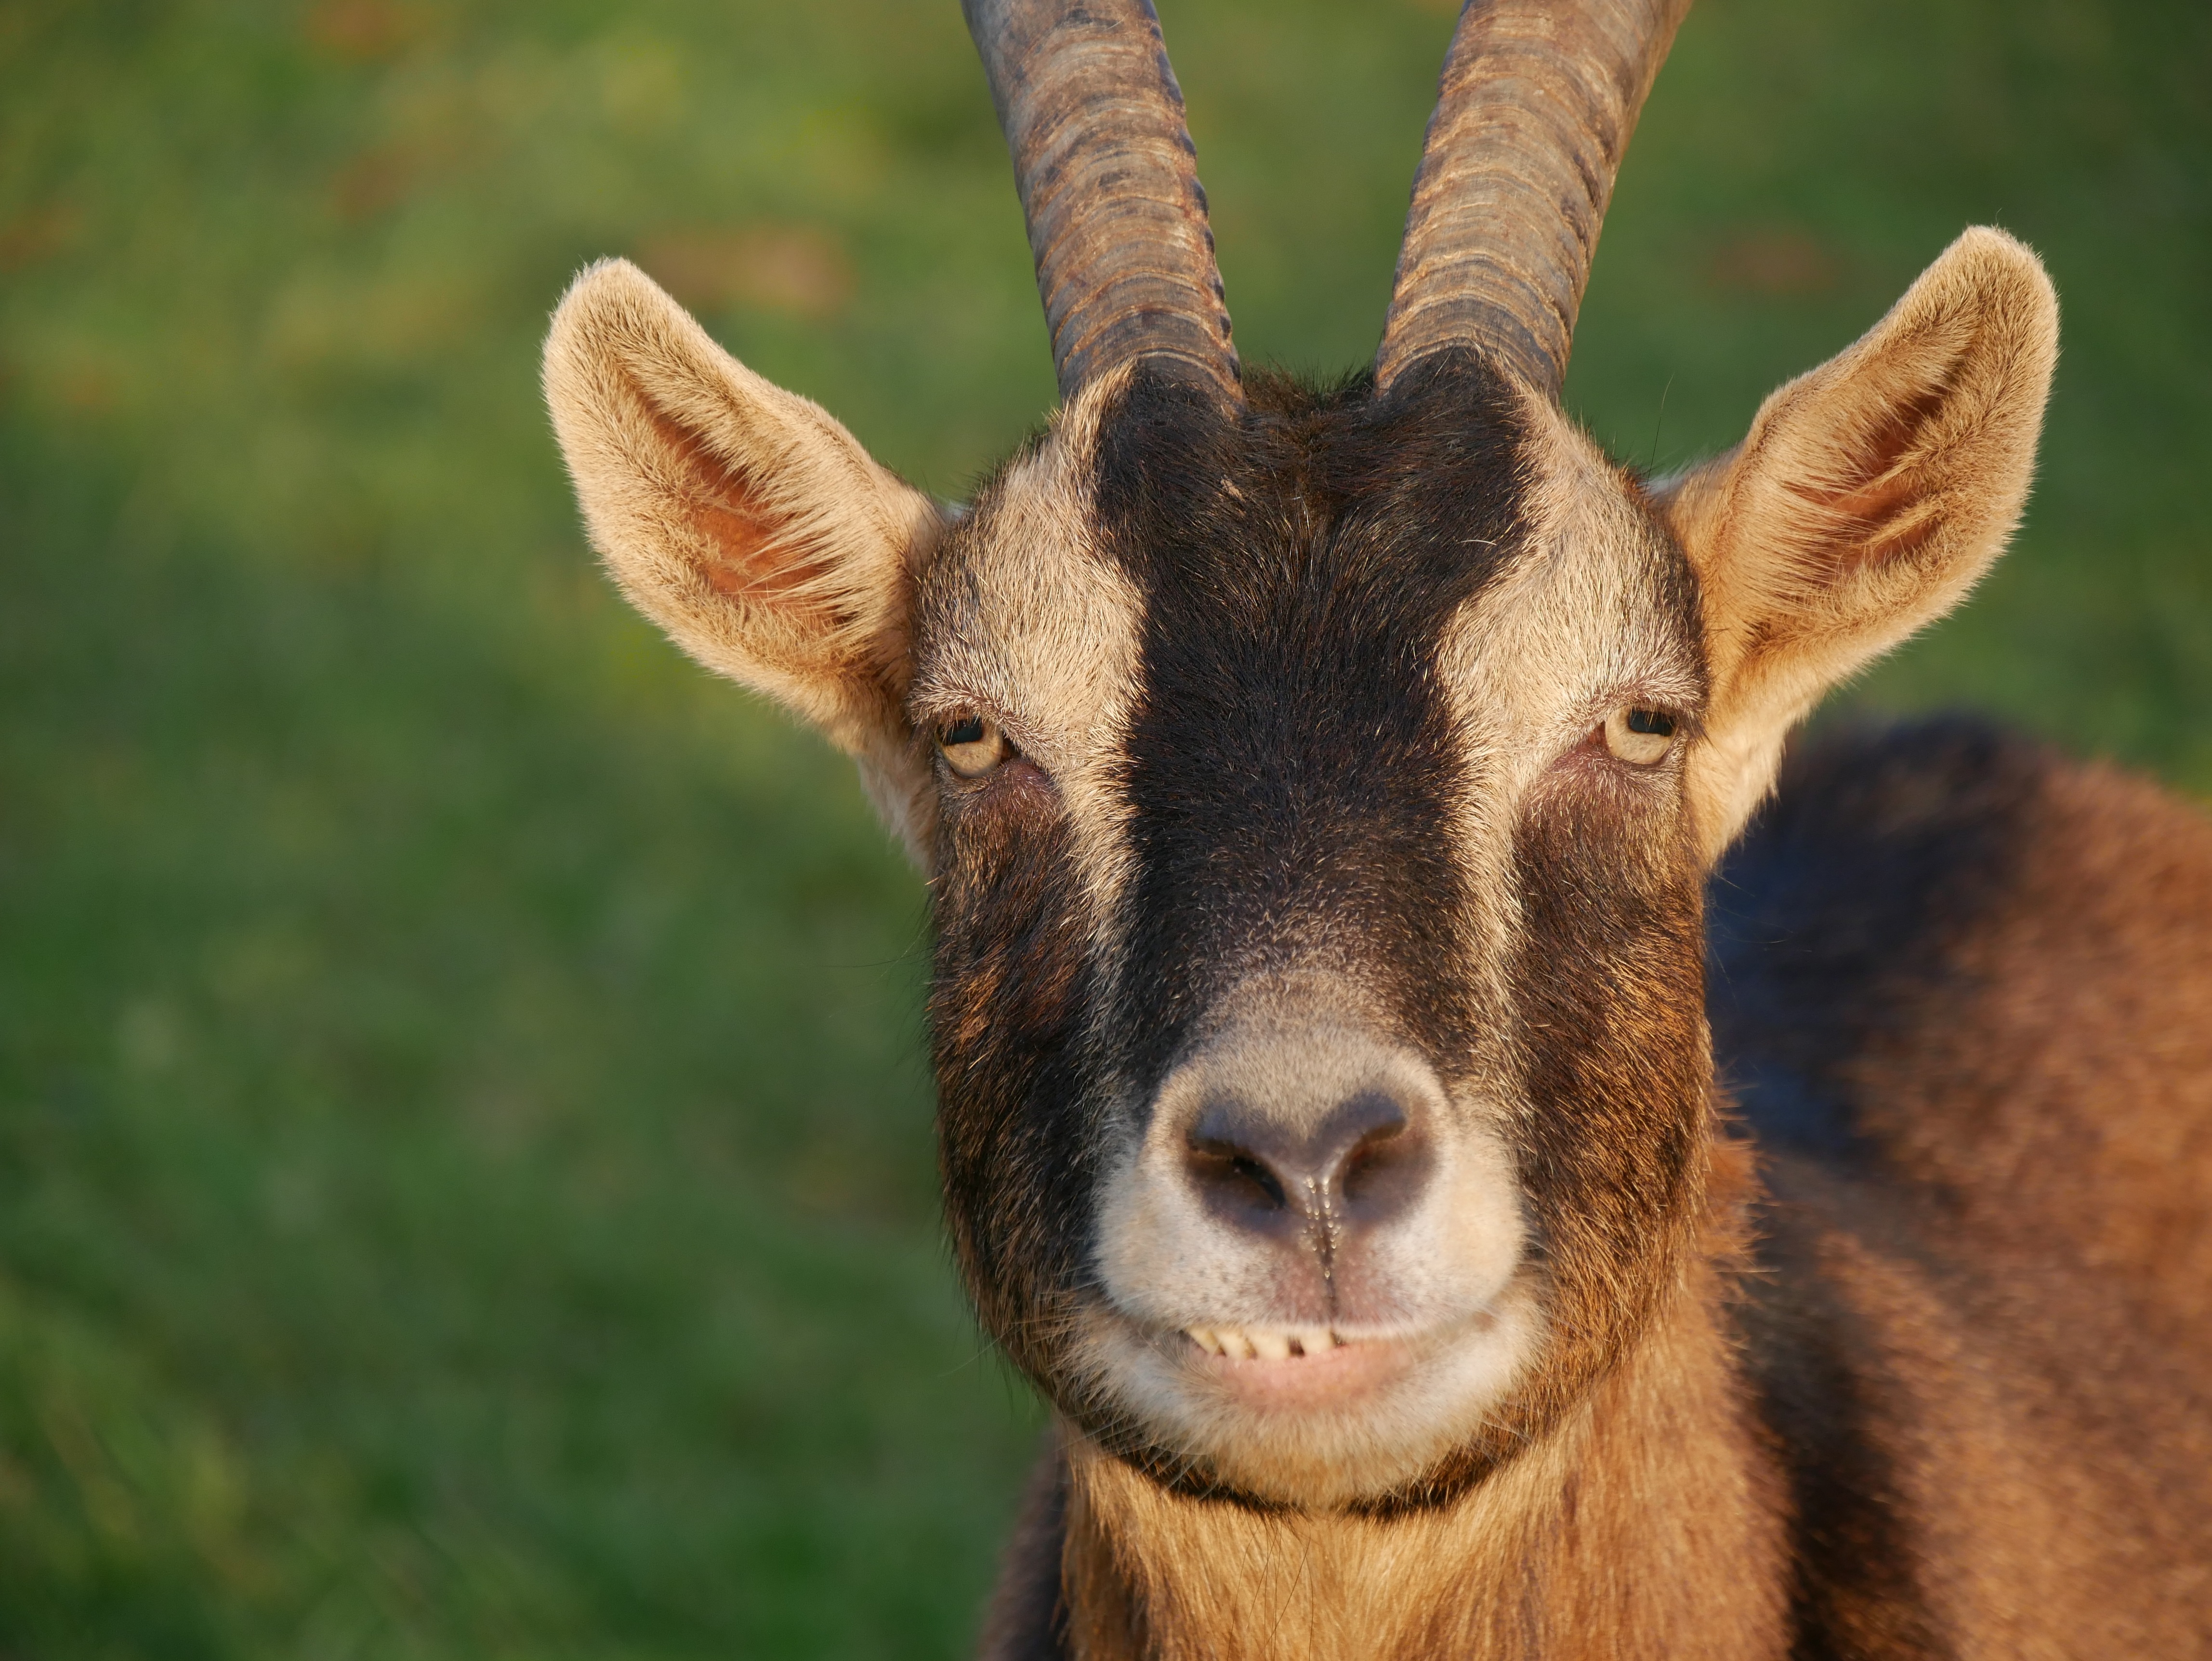
nature, farm, animal, wildlife, wild, goat, zoo, horn, fur, pasture, livestock, sheep, brown, mammal, fauna, close up, goats, grassland, vertebrate, creature, sheeps, horns, attention, animal world, goatee, horned, public record, bighorn, billy goat, goat buck, barbary sheep, cow goat family